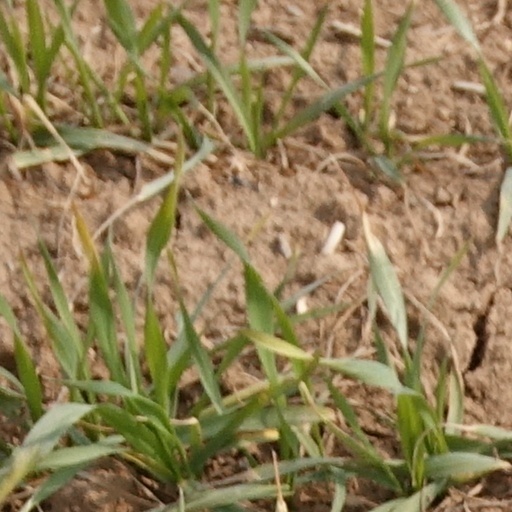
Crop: wheat